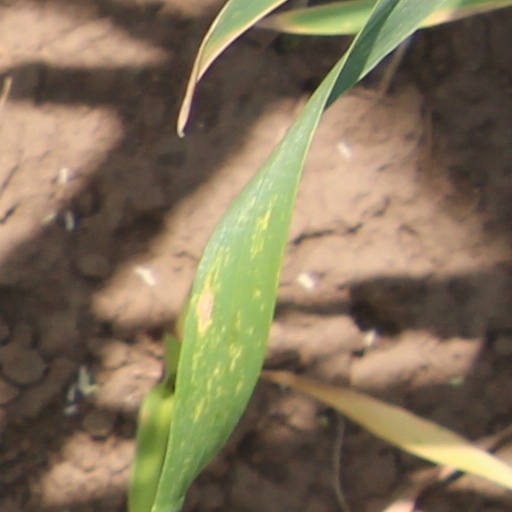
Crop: wheat